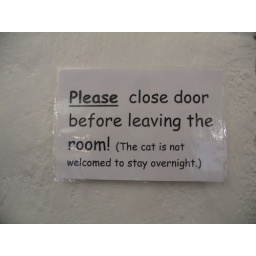
Puzzling sign beside exit door of the comfortable Chapter House.